Ecublens-Rue railway station

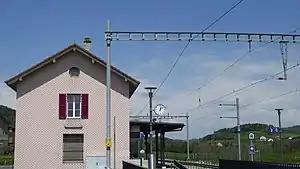
The station building in 2018

Ecublens-Rue railway station is a railway station in the municipality of Écublens, in the Swiss canton of Fribourg. It is an intermediate stop on the standard gauge Palézieux–Lyss line of Swiss Federal Railways.